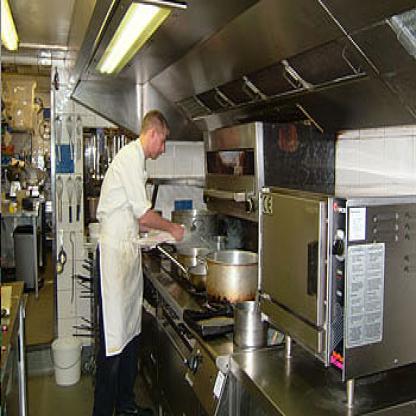
Scene: Indoor